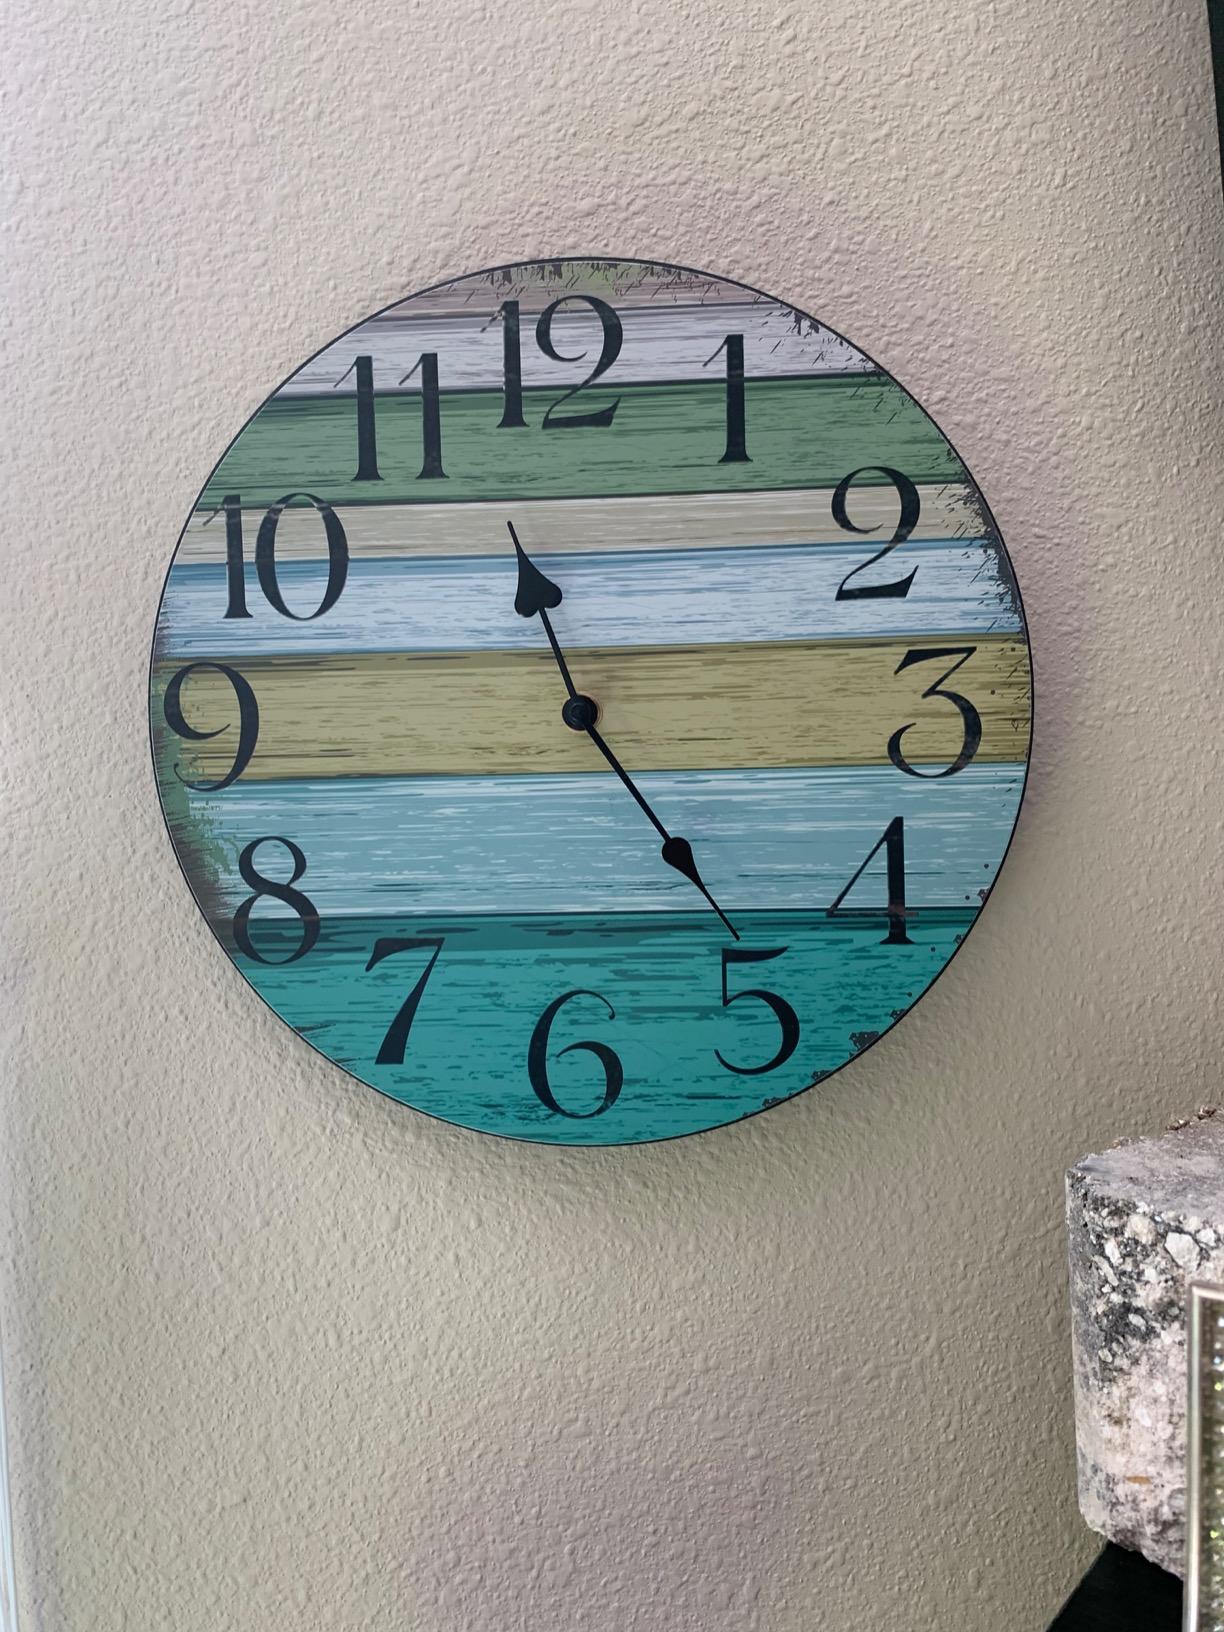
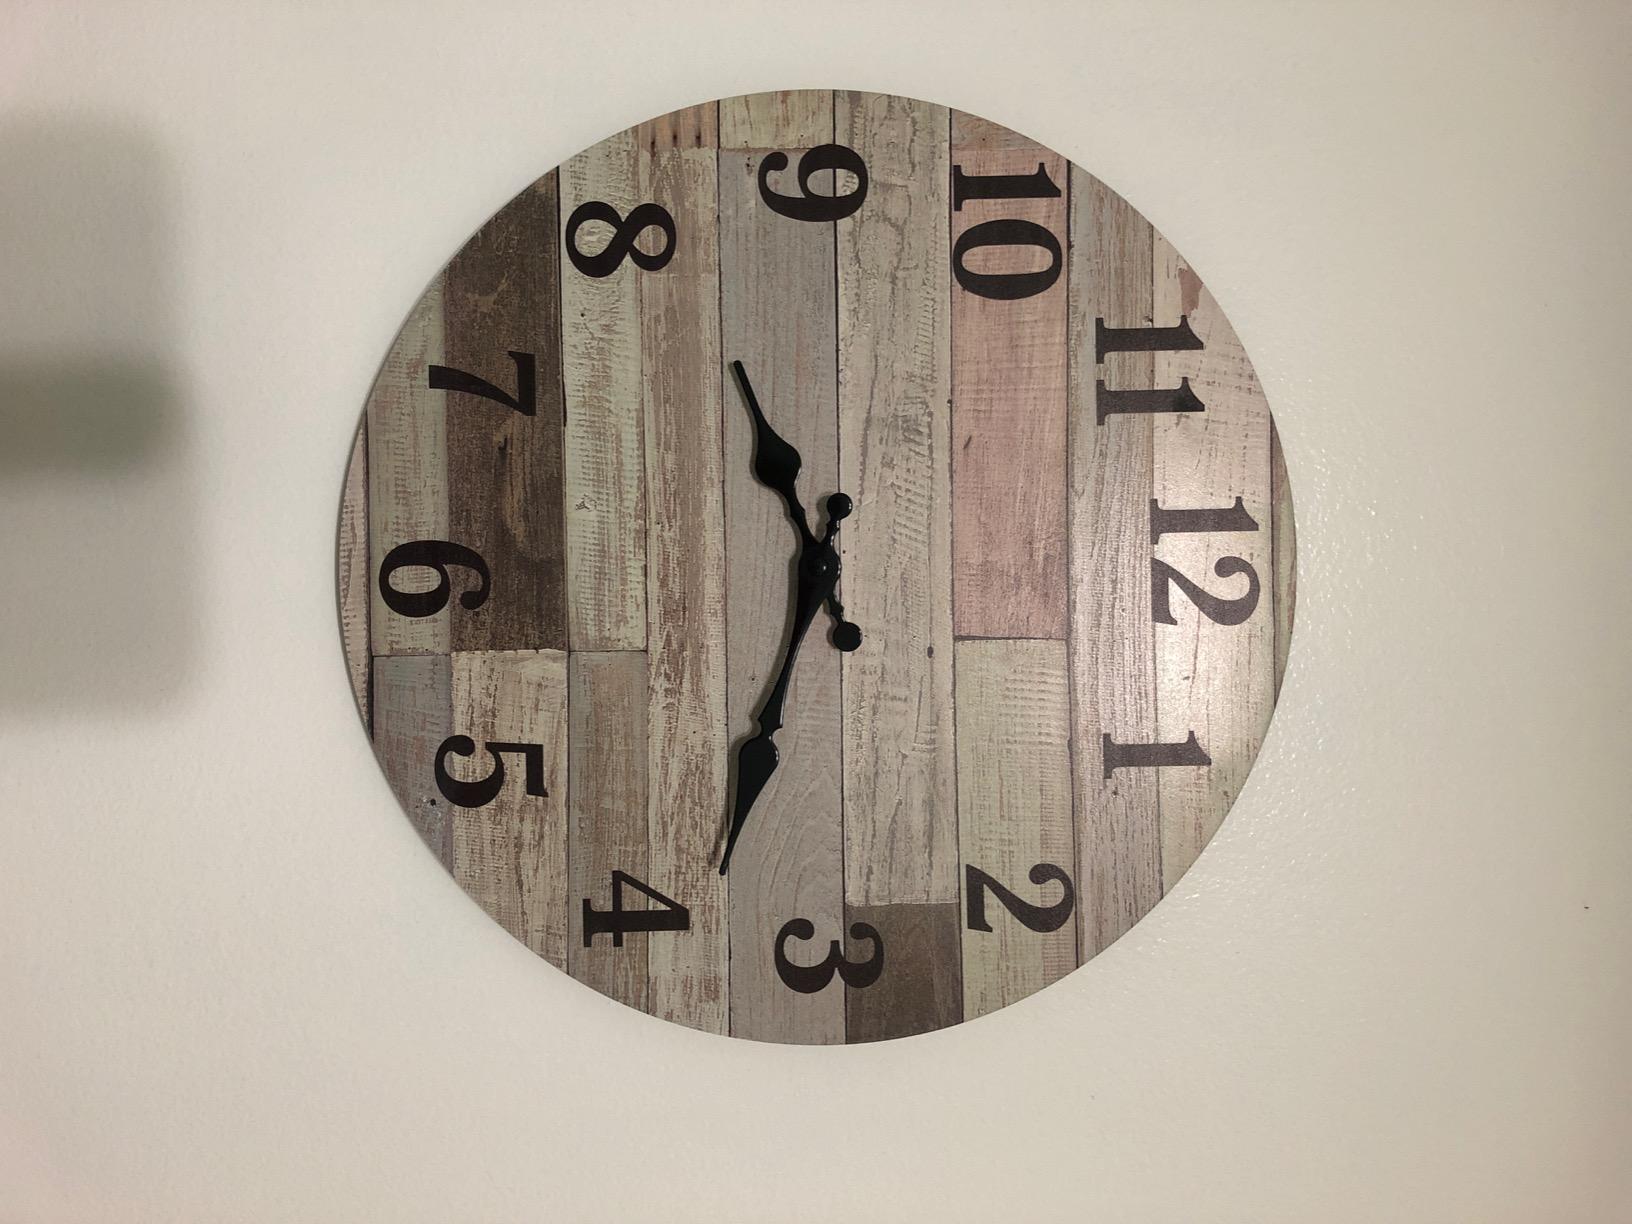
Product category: clock
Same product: no